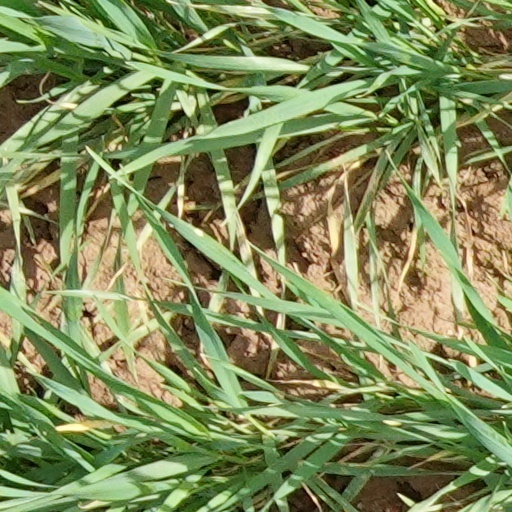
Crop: wheat